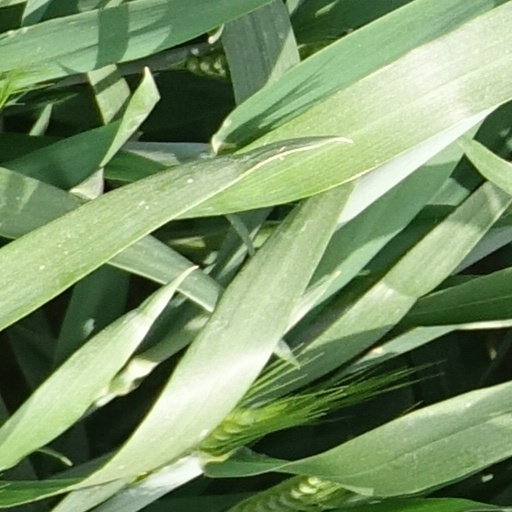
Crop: wheat